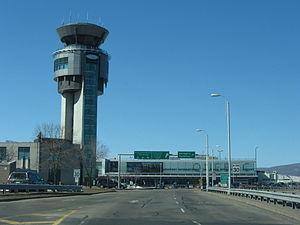
Le quartier de l'Aéroport est un des 35 quartiers de la ville de Québec. Depuis le 1ᵉʳ novembre 2009, il est rattaché à l'arrondissement Sainte-Foy–Sillery–Cap-Rouge. Avant cette date il faisait partie de l'ancien arrondissement Laurentien. Son nom provient de l'Aéroport international Jean-Lesage situé au cœur de son territoire.
L'aéroport international Jean-Lesage est un aéroport international canadien situé au nord-ouest de la ville de Québec, dans l'arrondissement de Sainte-Foy–Sillery–Cap-Rouge, à 18 km du centre-ville. Il est nommé en l'honneur de Jean Lesage, Premier ministre du Québec de 1960 à 1966 et principal acteur de la Révolution tranquille.